The Iceman (film)

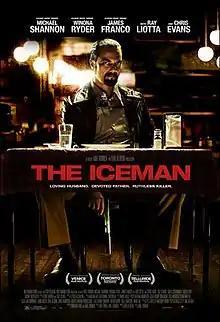
Theatrical release poster

The Iceman is a 2012 American biographical crime film loosely based on hitman Richard Kuklinski. The film was directed by Ariel Vromen and stars Michael Shannon as Kuklinski, with Winona Ryder, Chris Evans, James Franco, and Ray Liotta in supporting roles.